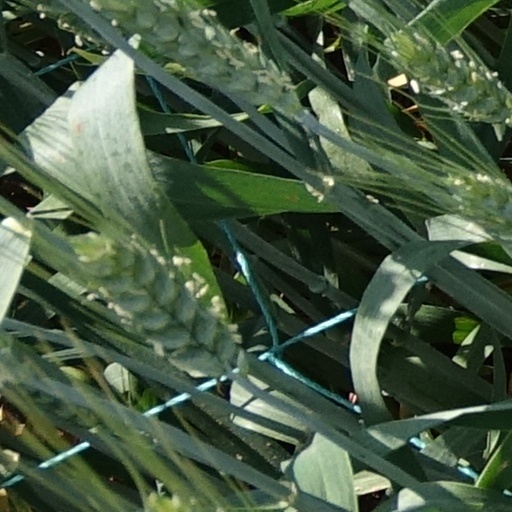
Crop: wheat